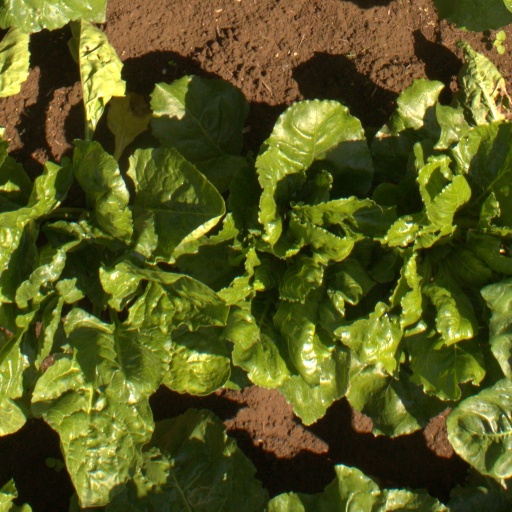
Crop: sugar beet